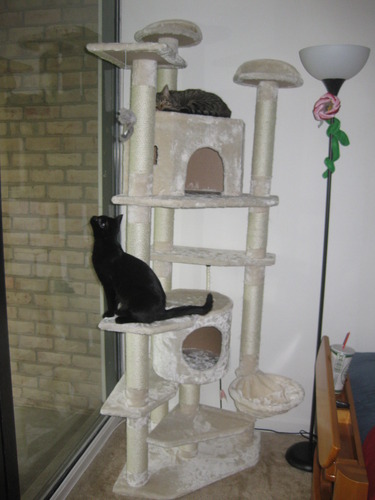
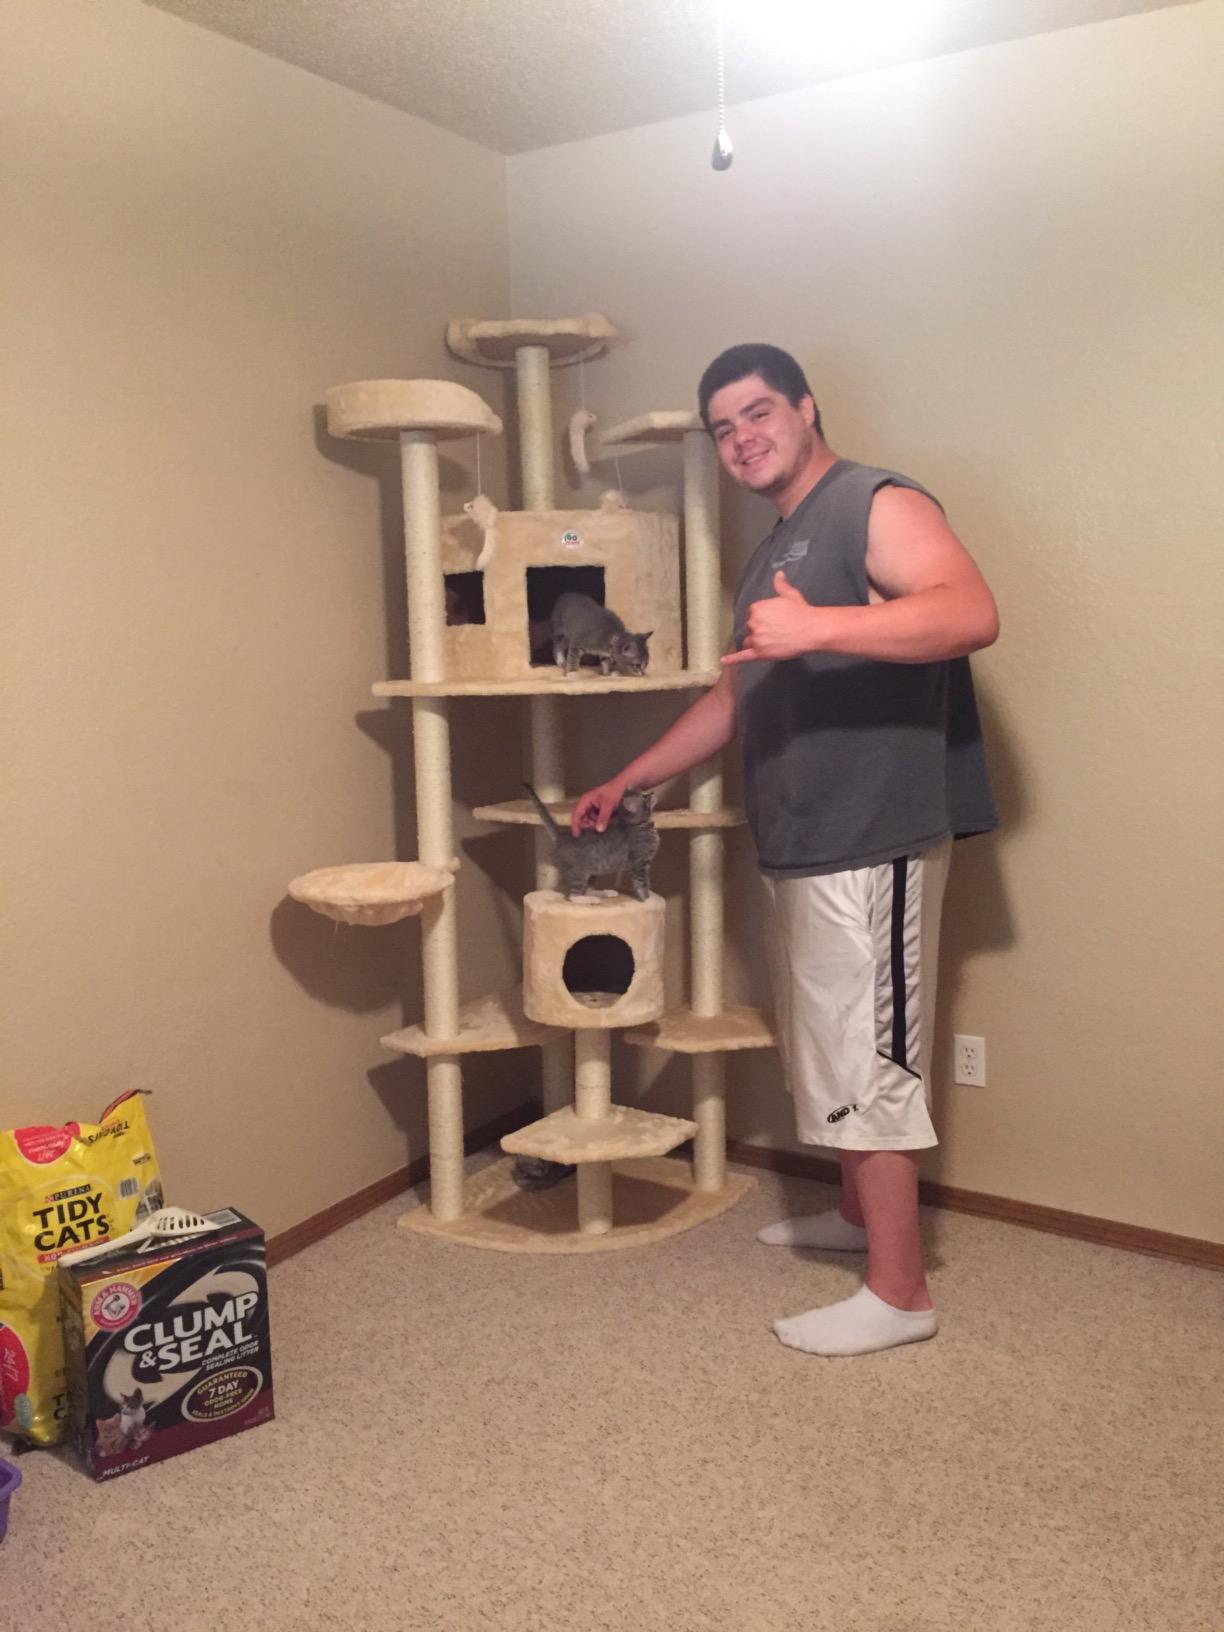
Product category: items_cat tree
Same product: no